Wais Ibrahim Khairandesh

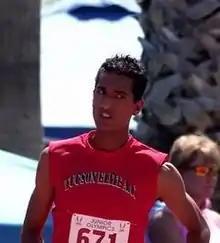
2007 Photo

Wais Ibrahim Khairandesh (born 31 December 1990) is a male Afghan middle-distance runner. He currently holds the Afghanistan national record in the 800m with a time of 1:53.62, which he accomplished in Portland, Oregon, USA. He competed in the 800 metres event at the 2015 World Championships in Athletics in Beijing, China.